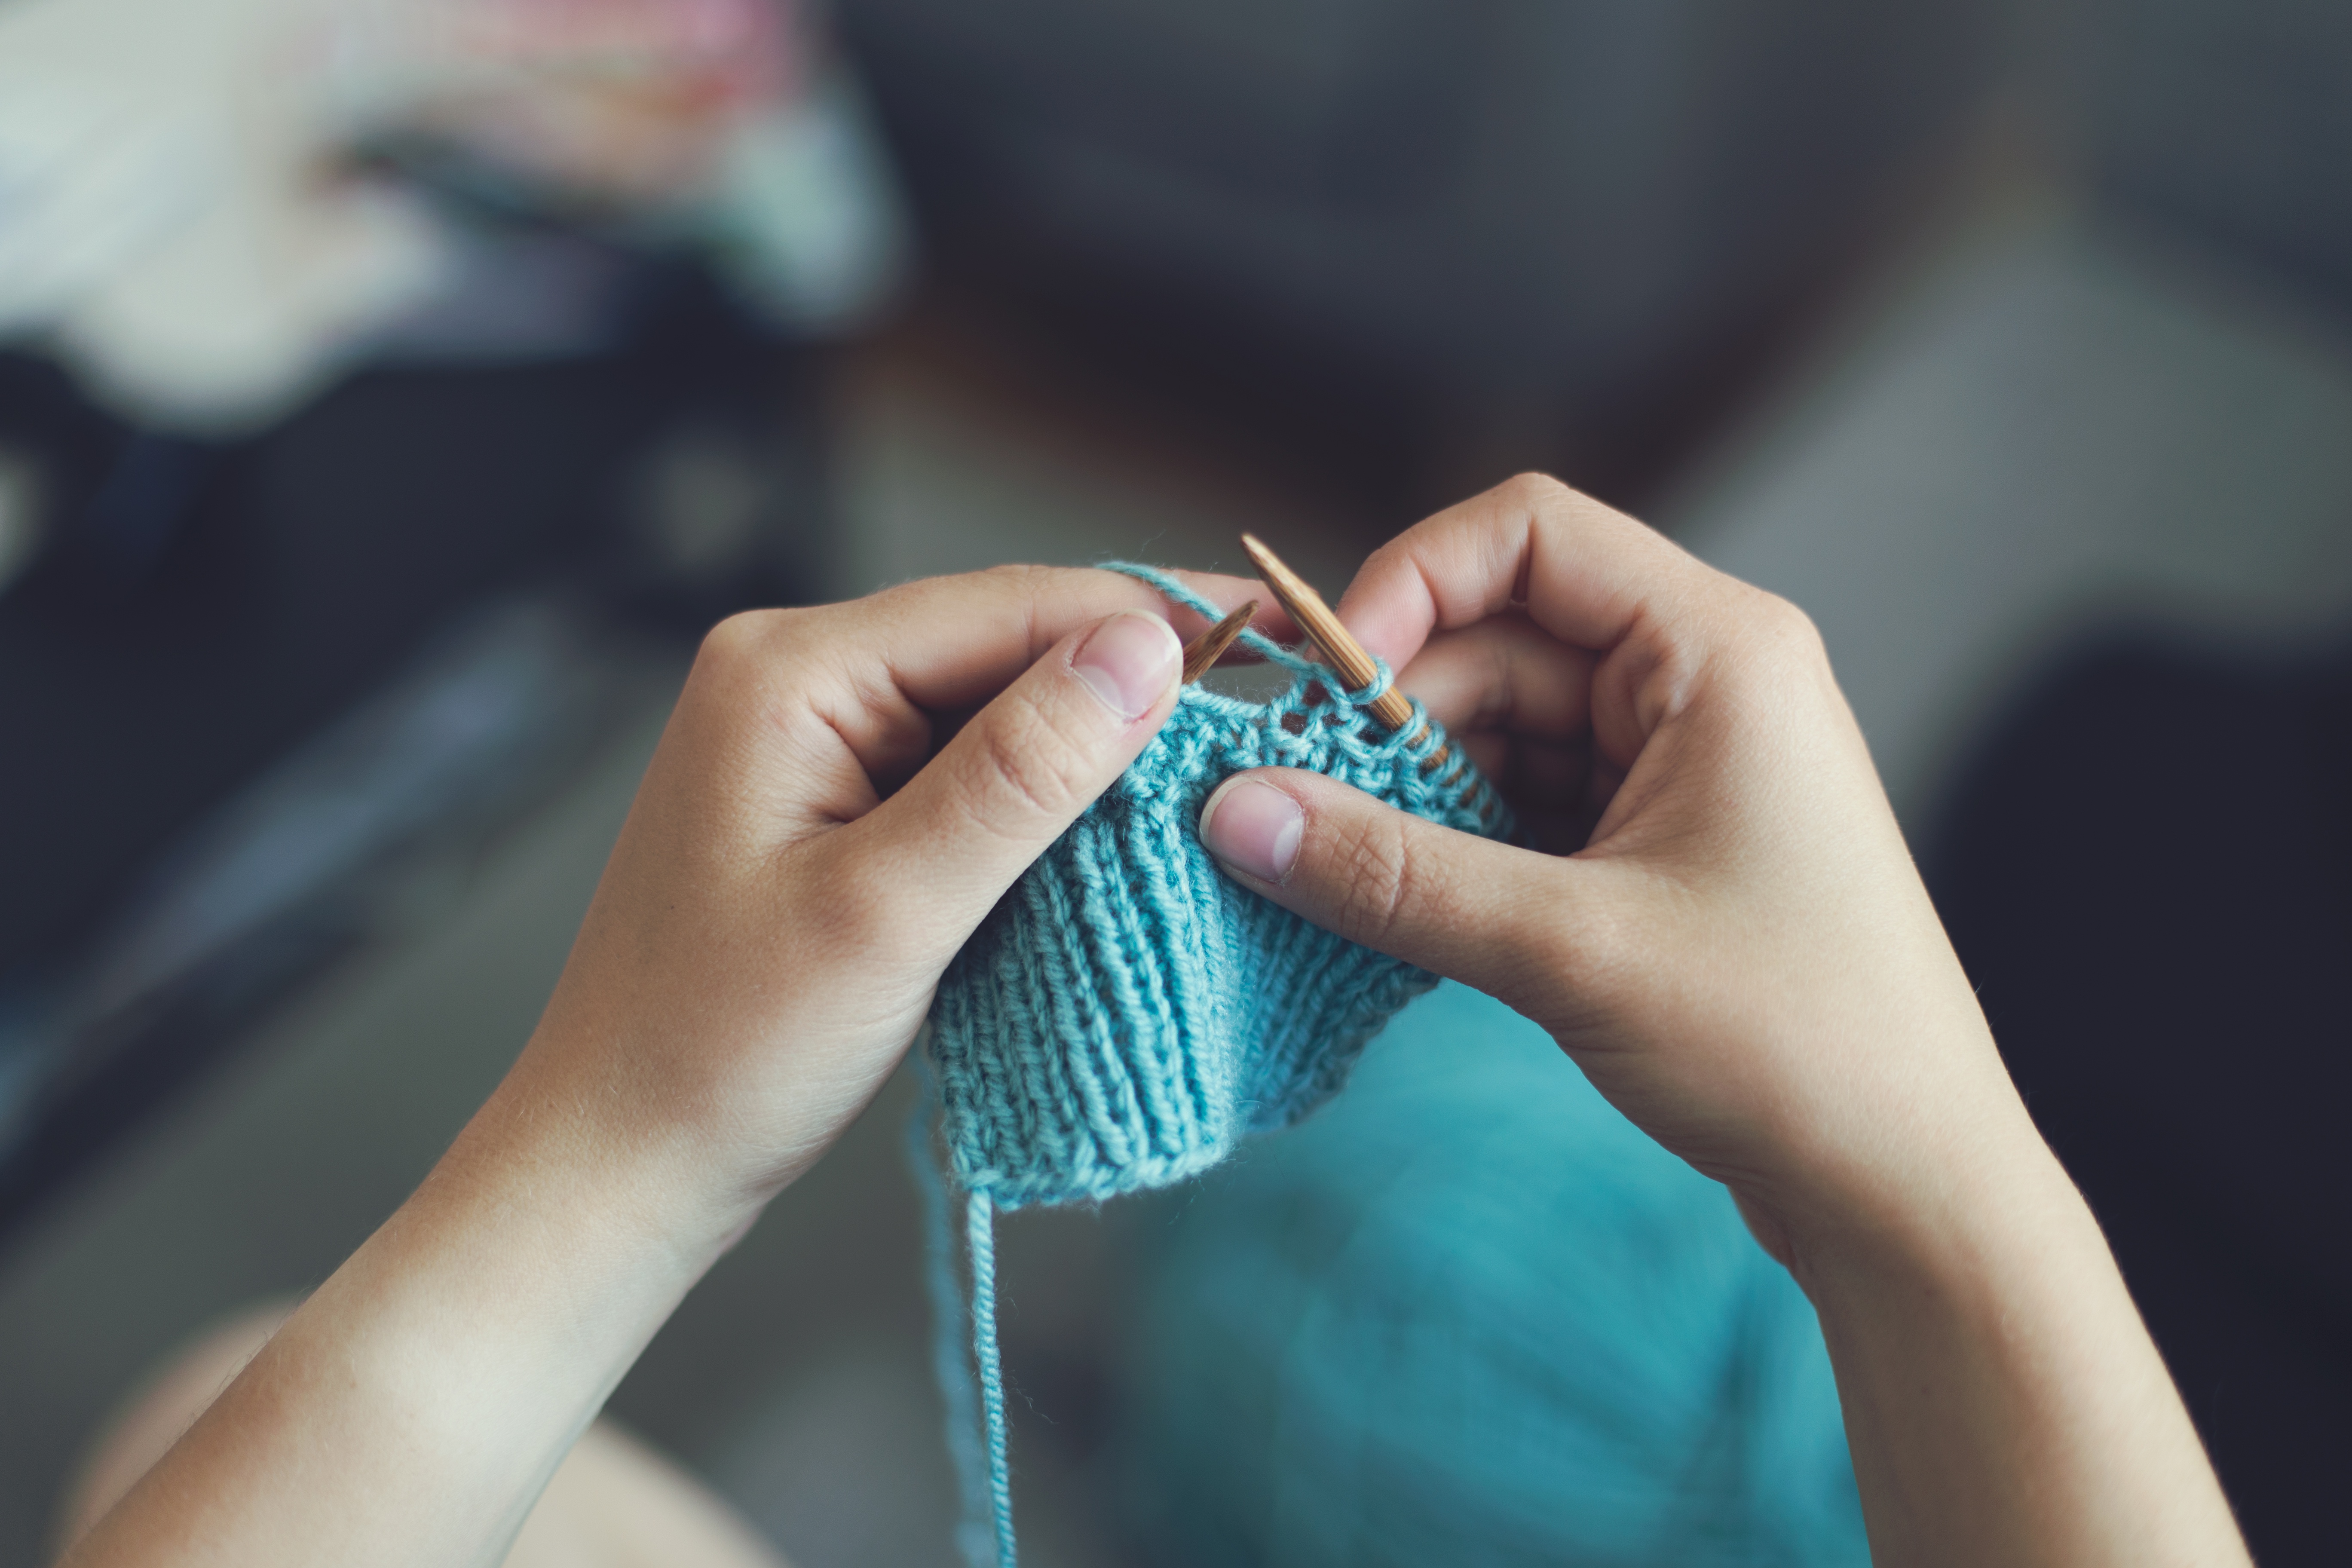
crochet, hand, knitting, thread, finger, nail, textile, art, craft, stitch, thumb, fashion accessory, wool